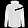
Label: Coat